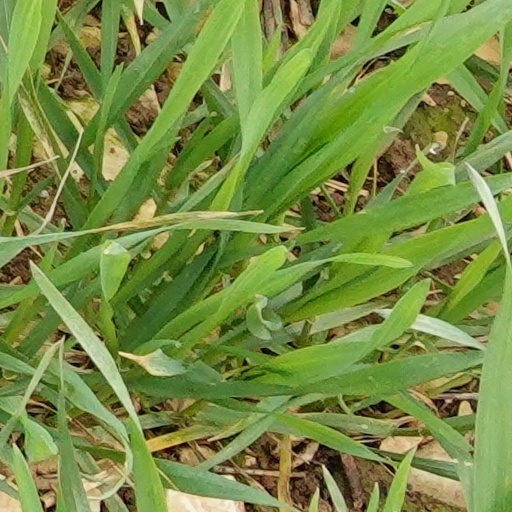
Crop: wheat